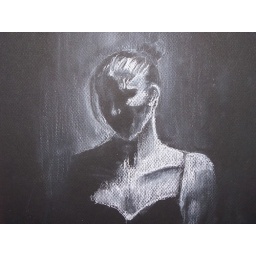
Drawing of ballet dancer done in white charcoal on black paper.